Michael L. Perlis

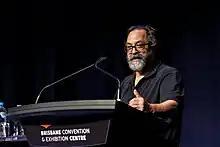

Michael L. Perlis is an American clinical research scientist in insomnia and behavioral sleep medicine. He is Director of the Behavioral Sleep Medicine Program at the University of Pennsylvania, where he is also an associate professor of Psychiatry and Nursing.